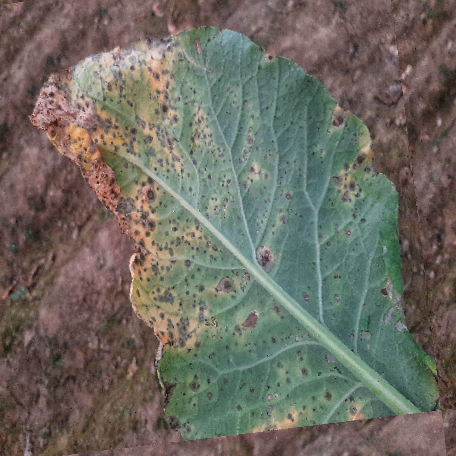
Label: Downy Mildew